Gabriel Attal

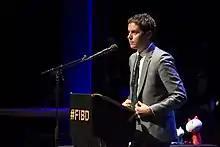
Attal in 2019

On 16 October 2018, Attal was appointed "Secrétaire d'État" (junior minister) to the Minister of National Education and Youth Jean-Michel Blanquer. At 29, he was the youngest member of a government under the Fifth Republic, beating the previous record set by François Baroin in 1995 by a few months. As a junior minister, he was responsible for youth issues and setting up universal national service. From 2020 to 2022, he was the government spokesperson under Prime Minister Jean Castex. He became Minister of Public Action and Accounts in the government of Prime Minister Élisabeth Borne in May 2022.